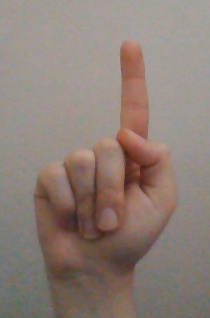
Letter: bb